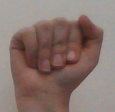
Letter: saad